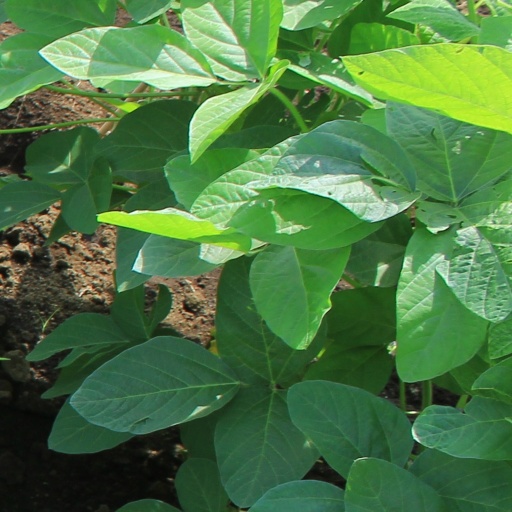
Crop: soybean